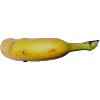
Label: banana_lady_finger